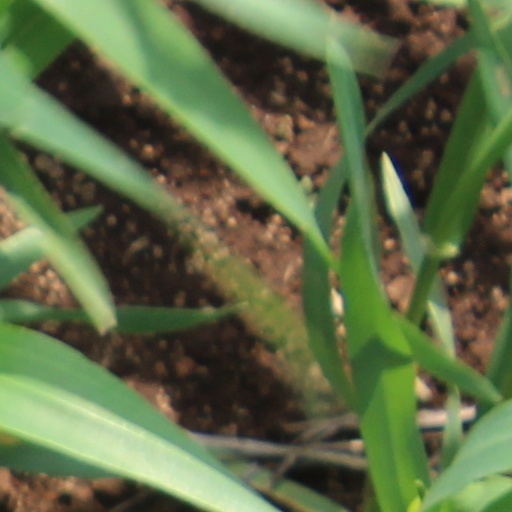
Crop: wheat